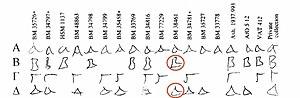
Dans la littérature grecque, Sardanapale, Sardanapalos ou Sardanapalus, est le fils d'Anakindaraxés, empereur d'Assyrie, et lui-même dernier souverain de la dynastie de Ninus. Mentionné par Ctésias de Cnide dans ses Persica et Babyloniaca, le souverain semble tout droit inspiré de la figure d'Assurbanipal, empereur d'Assyrie de 669 à 627 av. J.-C., et plus timidement, de celle de son frère, Shamash-shum-ukin, pour la mort. Parvenue jusqu'à nous sous la forme de bribes, par l'intermédiaire de différents auteurs grecs, la vie de Sardanapale constitue dans l'antiquité grecque, un exemple didactique et moral châtiant la mollesse, le luxe effréné et la démesure d'une vie dissolue.